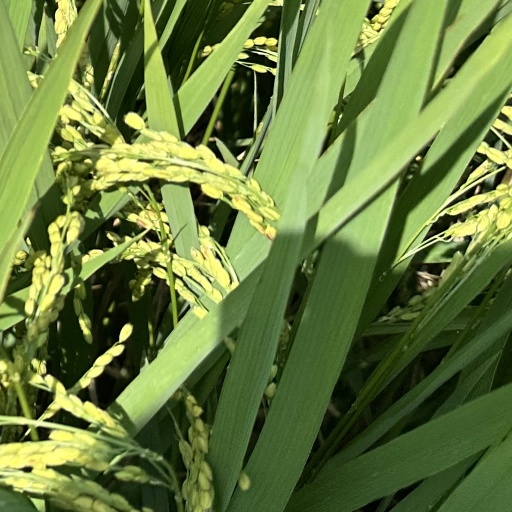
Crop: rice